Mass media in Sierra Leone

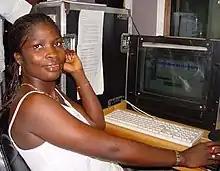
Isata Mahoi radio editor and actress in Atunda Ayenda

Radio is the most common and trusted media in Sierra Leone with 85% of population having access to the radio and 72% listening daily in 2007. The level of penetration of radio varies between districts, from 96% in the urban part of the Western Area, to 65% in Kailahun, and is higher in the main towns than in rural areas. Peak times for listening to the radio are between 6am and 10am and between 6pm and 10pm. Results of a 2007 British Broadcasting Corporation (BBC) survey indicated it was important to listeners that radio news was unbiased, accurate and trustworthy and that it was by far the most trusted media in Sierra Leone. The results showed that news and music programmes were the most popular and that the radio source of information most people used to learn about events that happened in the country including national elections.